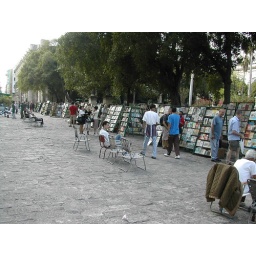
The Plaza de Armas outdoor book market in Old Havana, Cuba.